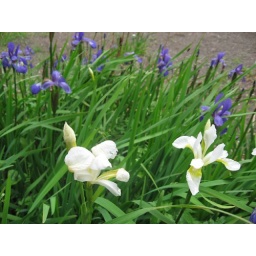
2 white flowers are cornered against the camera by numerous purple ones!